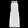
Label: Dress